Kamp Amersfoort

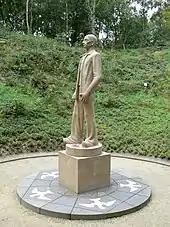
National monument in the former camp

In 1948 the camp commandant and guards of Amersfoort were tried and convicted for their crimes. Karl Peter Berg was sentenced to death and was executed in 1949. Josef Johann Kotalla was also sentenced to death but later commuted to life in prison. Along with three other prisoners he became involved in what was known as the "Breda Four", a group of prisoners whose possible release stirred up very strong feelings amongst Dutchmen. Kotalla was the only who was not eventually released from prison. He died in prison in 1979.